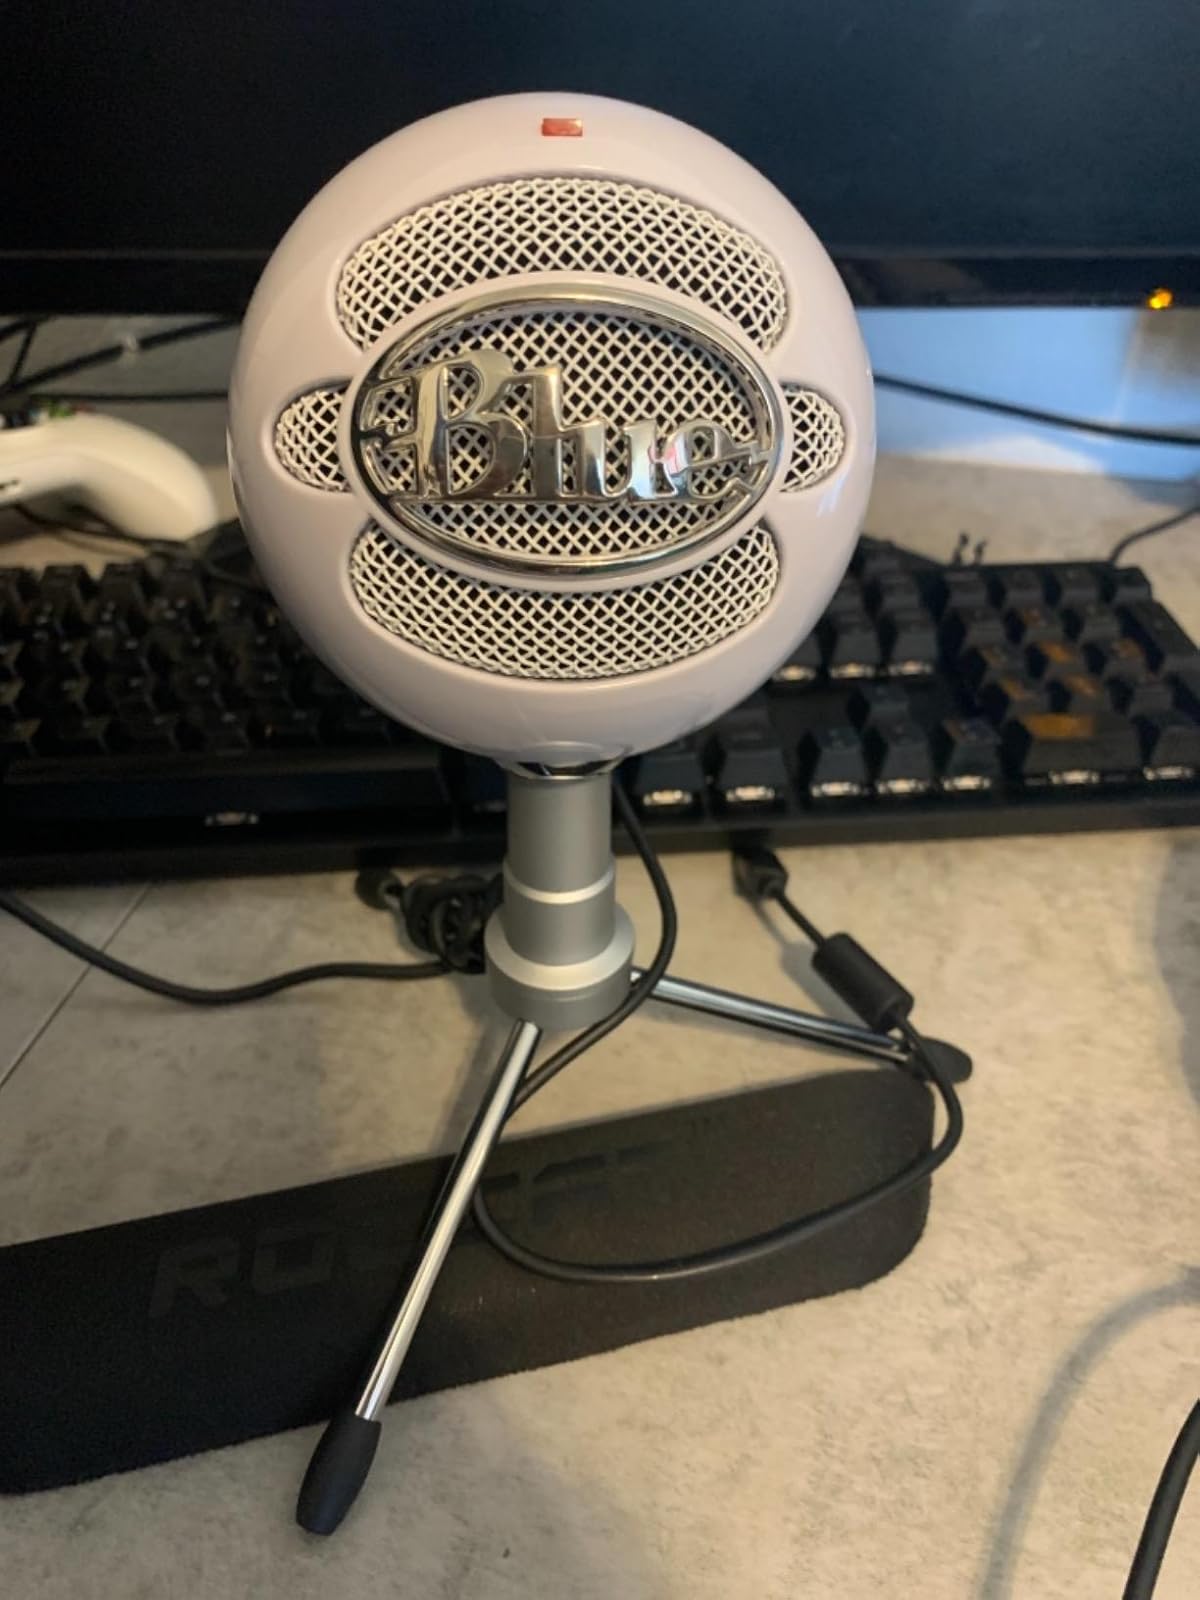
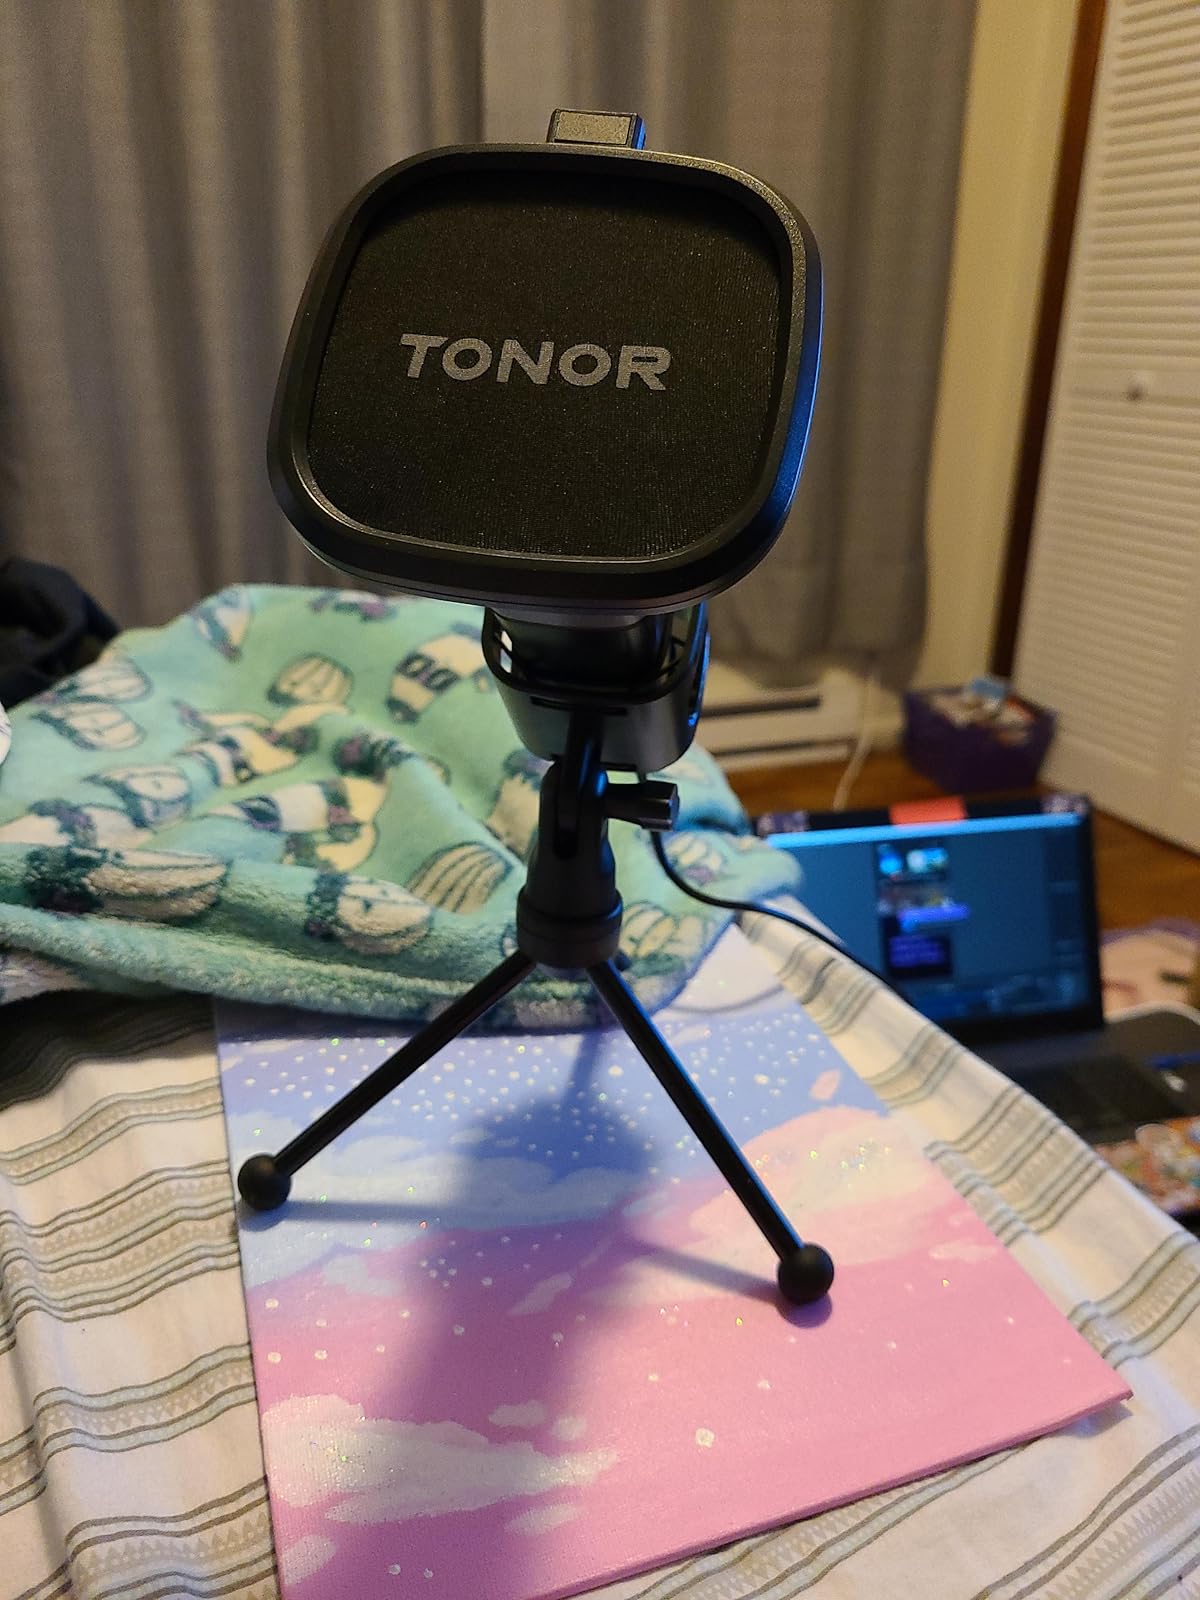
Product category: microphone
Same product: no